Wasting Light

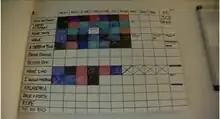
Table drawn at a whiteboard. On the left are song names. On the top, the instruments. The squares below the instruments are coloured according to progress.

Grohl's garage was equipped with microphones, sound baffles on the garage door and behind the drums to prevent sound leakings, and a carpet under the drum kit to make it sound less "loud and bright". To reduce the cymbal bleed, the microphones were rearranged and the crash cymbal was traded for a "shorter-decay Zildjian cymbal with holes drilled in it". A room next to the study was turned into an isolation booth to record the vocals. For the recording itself a makeshift control room was built inside a tent on the backyard, and a system of two cameras and a television provided the communication between the garage and the control room. The equipment was the same the band employed to record the albums "There Is Nothing Left to Lose" and "One by One" at Grohl's former house in Alexandria, Virginia.